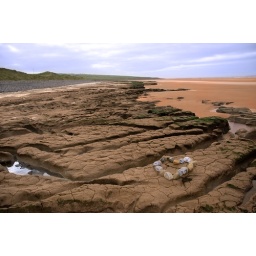
a love heart arranged with stones on the west coast of ireland near ballybunion